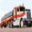
Label: truck